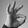
ASL letter: F